Colorado Rockies

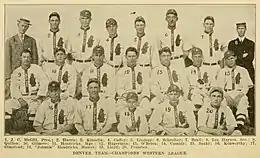
The 1911 Denver Grizzlies were recognized as one of the 100 greatest minor league teams of all time.

Denver had long been a hotbed of minor league baseball as far back as the late 19th century with the original Denver Bears (or Grizzlies) competing in the Western League before being replaced in 1955 by a Triple-A team of the same name. Residents and businesses in the area desired a Major League team. Denver's Mile High Stadium was built originally as Denver Bears Stadium, a minor league baseball stadium that could be upgraded to major league standards. Several previous attempts to bring Major League Baseball to Colorado had failed. In 1958, New York lawyer William Shea proposed the new Continental League as a rival to the two existing major leagues. In 1960, the Continental League announced that play would begin in April 1961 with eight teams, including one in Denver headed by Bob Howsam. The new league quickly evaporated, never playing a game, when the National League reached expansion agreements to put teams in New York City and Houston, removing much of the impetus behind the Continental League effort. Following the Pittsburgh drug trials in 1985, an unsuccessful attempt was made to purchase the Pittsburgh Pirates and relocate them. However, in January 1990, Colorado's chances for a new team improved when Coors Brewing Company became a limited partner with the AAA Denver Zephyrs.